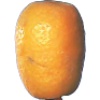
Label: Kumquats 1